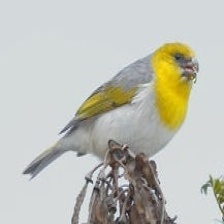
Species: PALILA
Scientific name: LOXIOIDES BAILLEUI